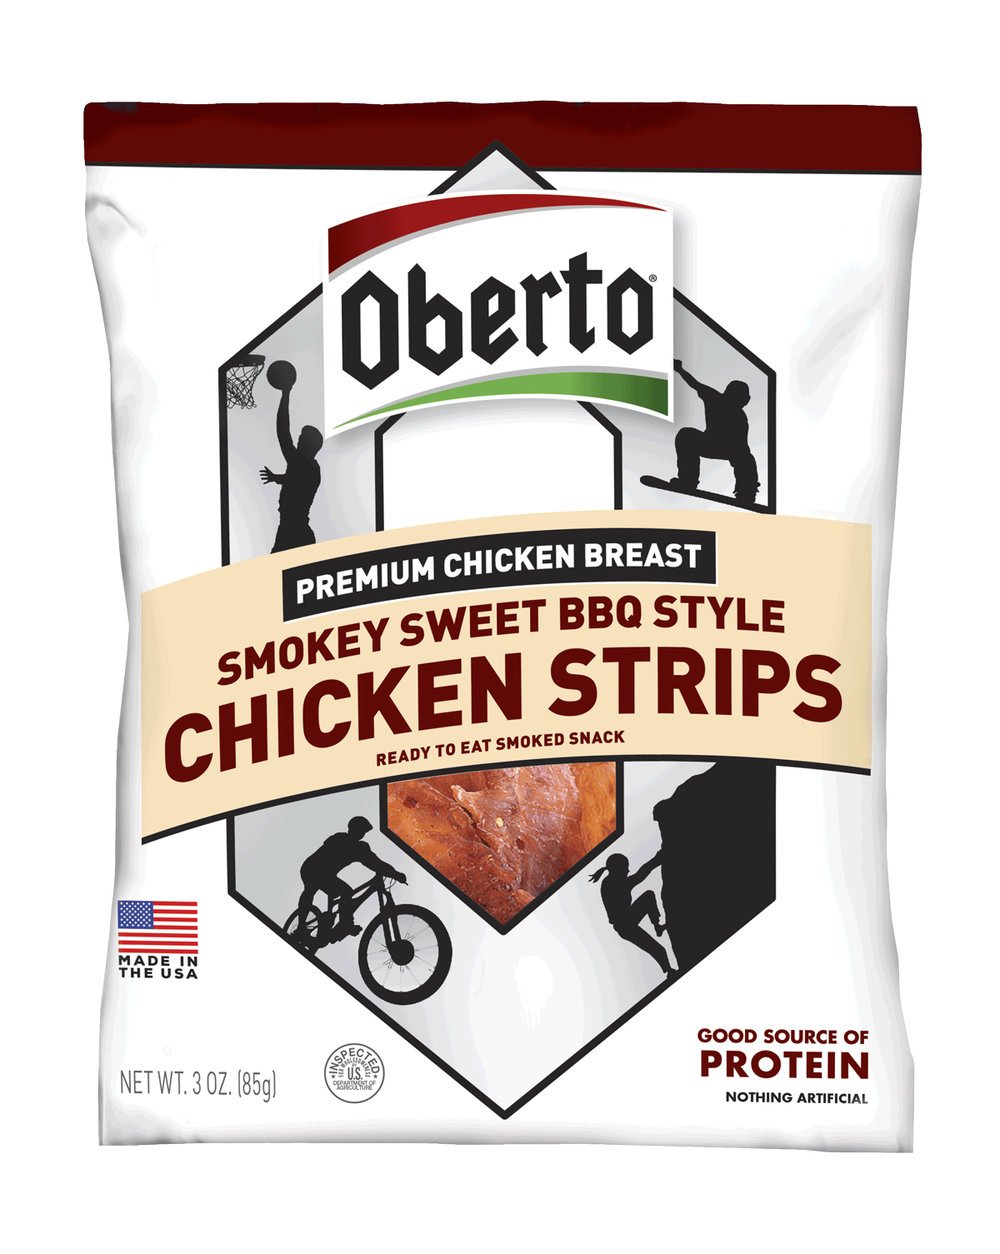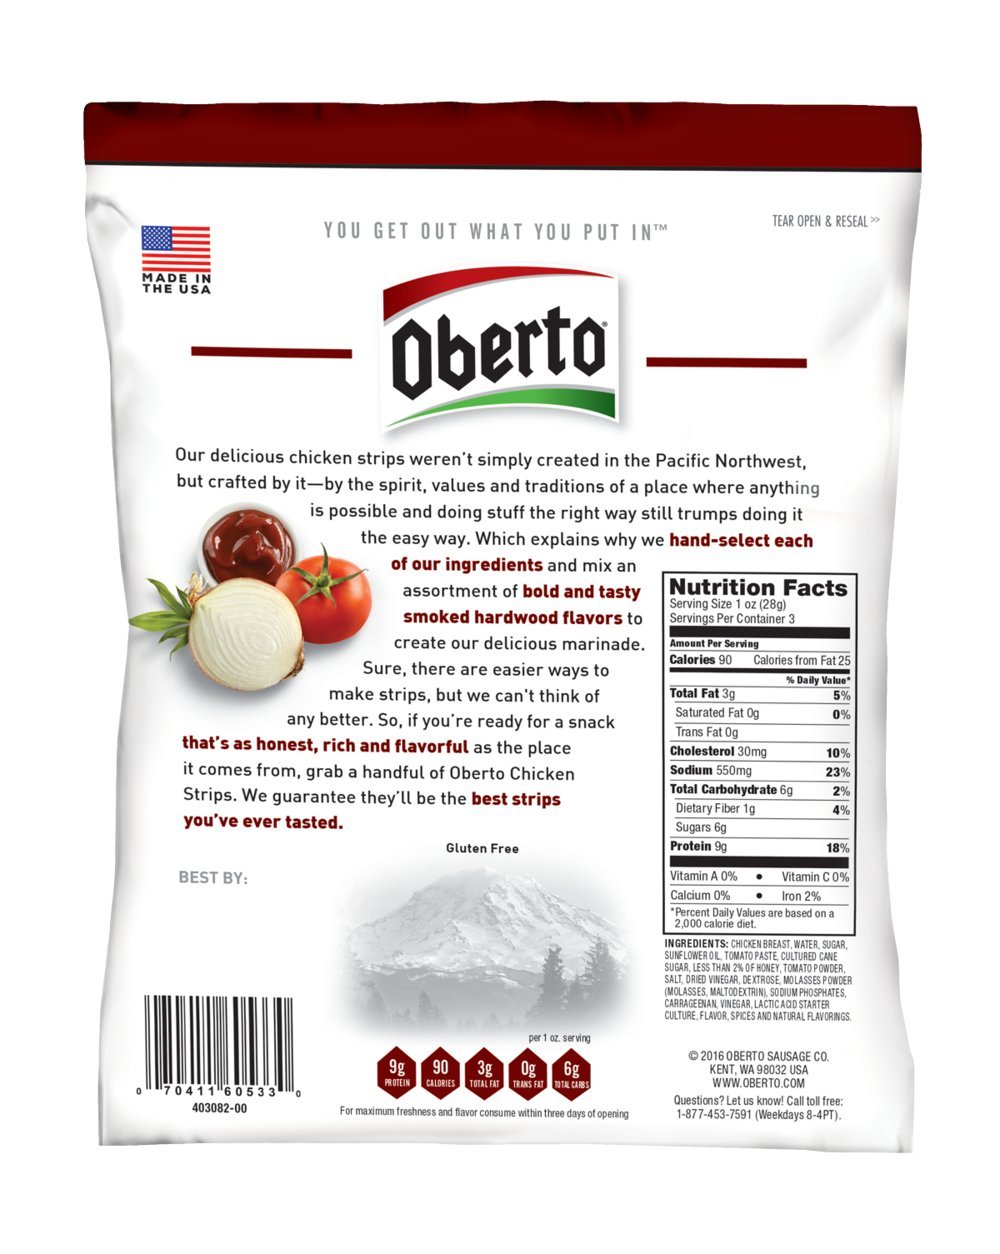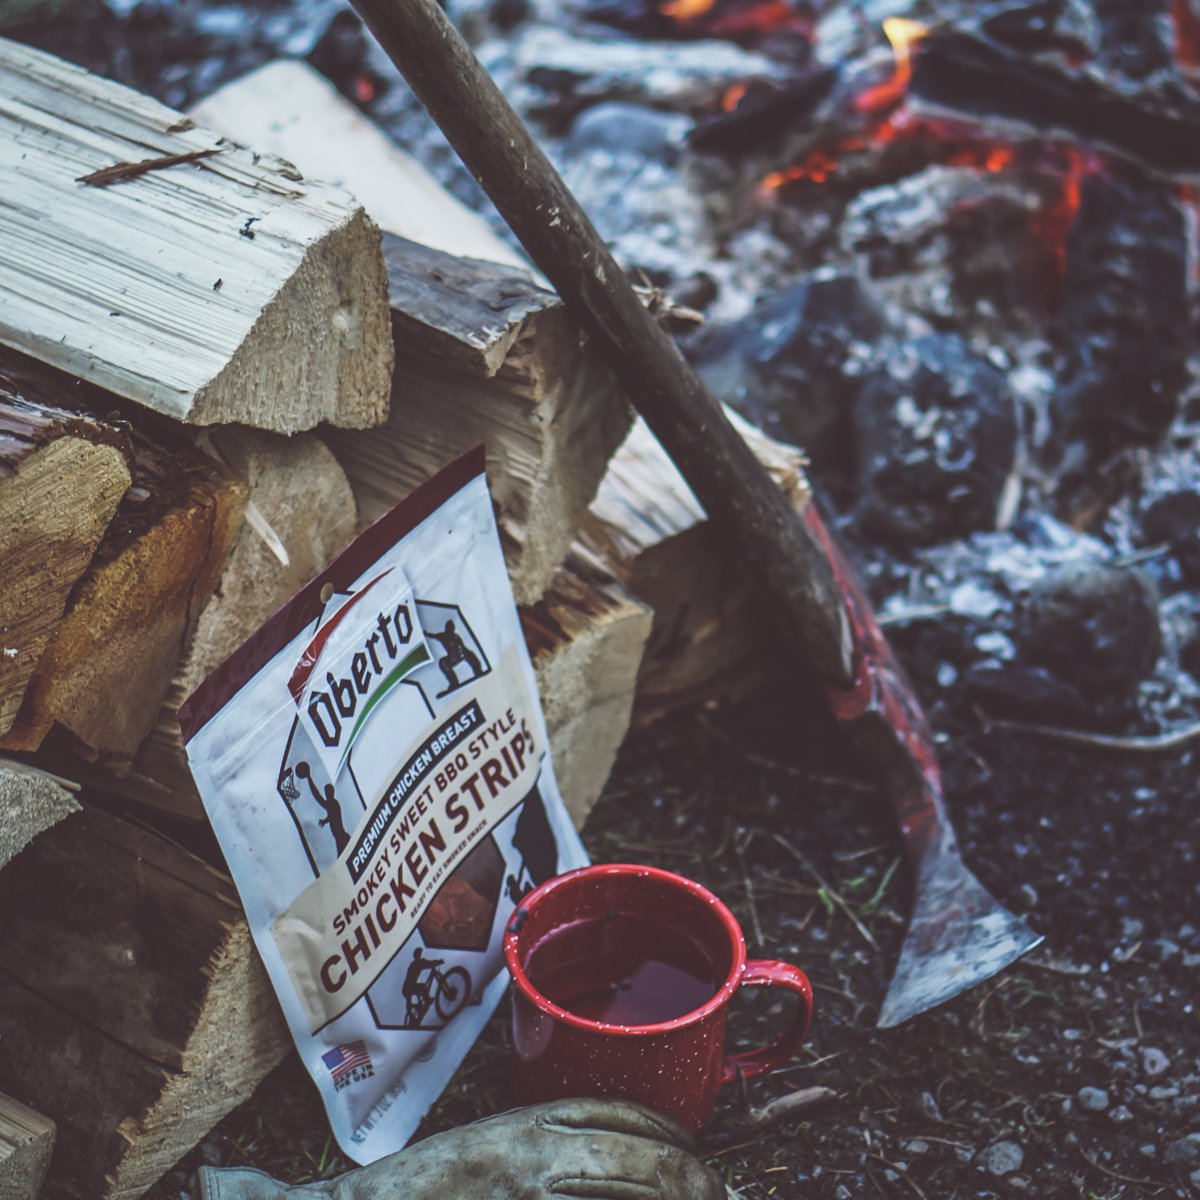
Oberto Premium Chicken Breast Smokey Sweet BBQ Style Chicken Strips, 3 Ounce
Category: Grocery
The Oberto Smokey Sweet BBQ Style Chicken Strips are inspired by classic BBQ traditions to deliver a flavor that is sure to please. Perfect for anyone with an appetite for life, this jerky is made with premium chicken with a smoky sweet BBQ flavor added. This great tasting snack is high in protein and made only with hand selected, real ingredients with no preservatives, and is gluten free. The Smokey Sweet BBQ Style Chicken Strips are minimally processed, and have no added MSG. Oberto wasn’t just created in the Pacific Northwest, but crafted by it—by the spirit, the values and the traditions of a place where anything is possible and doing things the right way still trumps doing them the easy way. The result, we believe, isn’t just a tasty snack, but one that’s as honest, rich and flavorful as the place it comes from. YOU GET OUT WHAT YOU PUT IN.
Features: Premium chicken breast with a smoky sweet BBQ flavor | High in protein, all natural jerky with no preservatives and no artificial ingredients | Minimally processed and gluten free | No added MSG | Proudly made in the USA